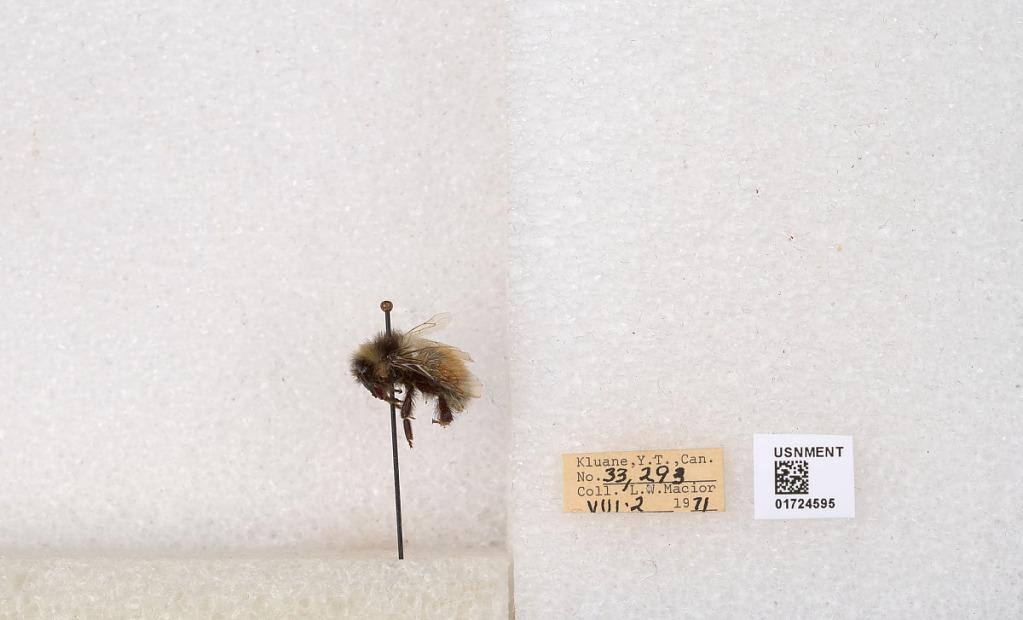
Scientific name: Bombus (Pyrobombus) sylvicola Kirby
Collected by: L. Macior
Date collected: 1971-8-2
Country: Canada
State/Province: Yukon Teritory
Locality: Kluane National Park and Reserve
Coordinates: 60.7493, -139.504